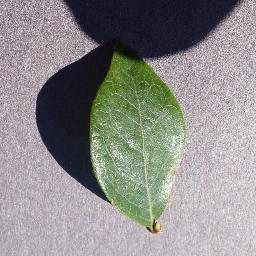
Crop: blueberry
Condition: healthy